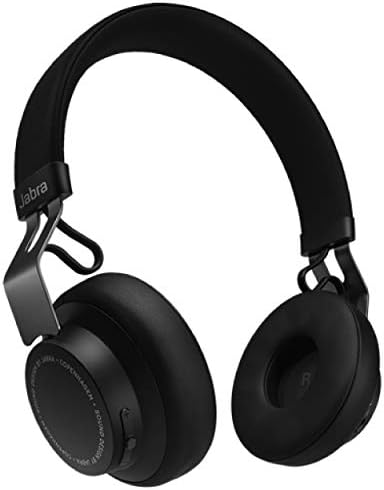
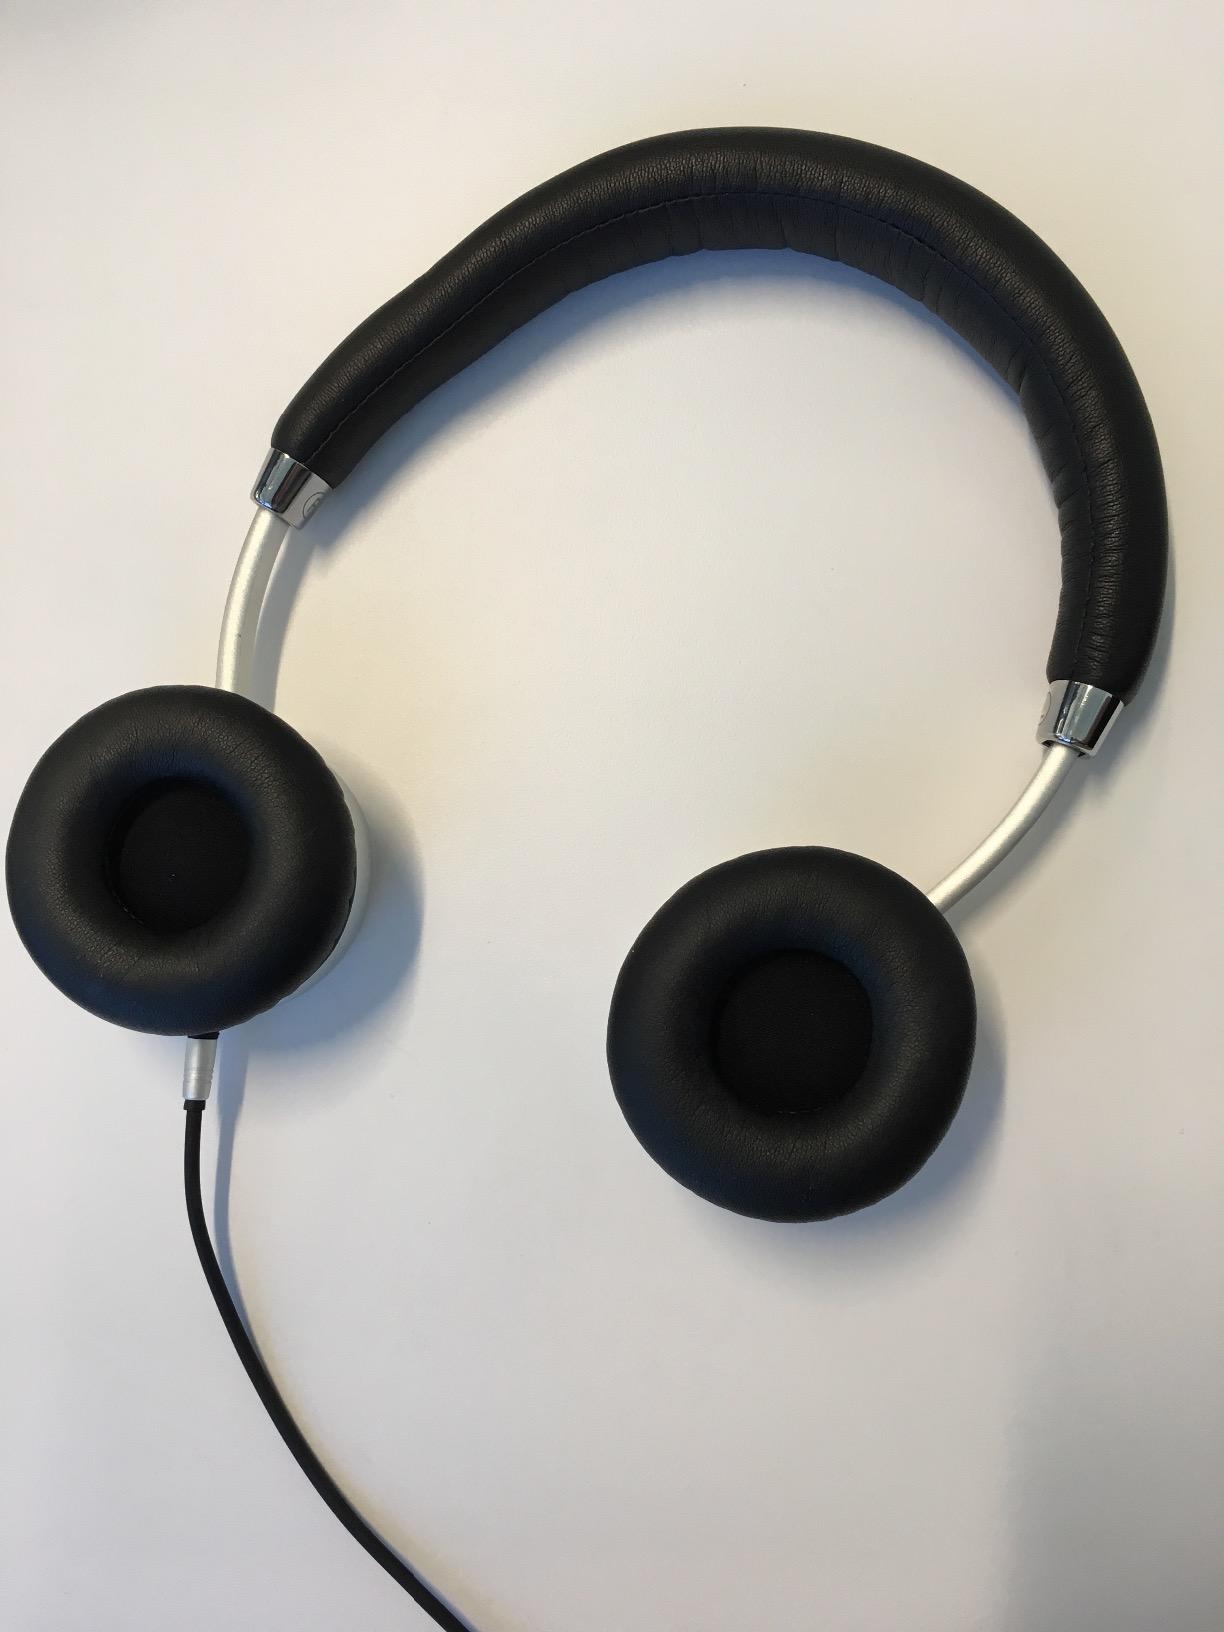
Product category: headphones
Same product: no